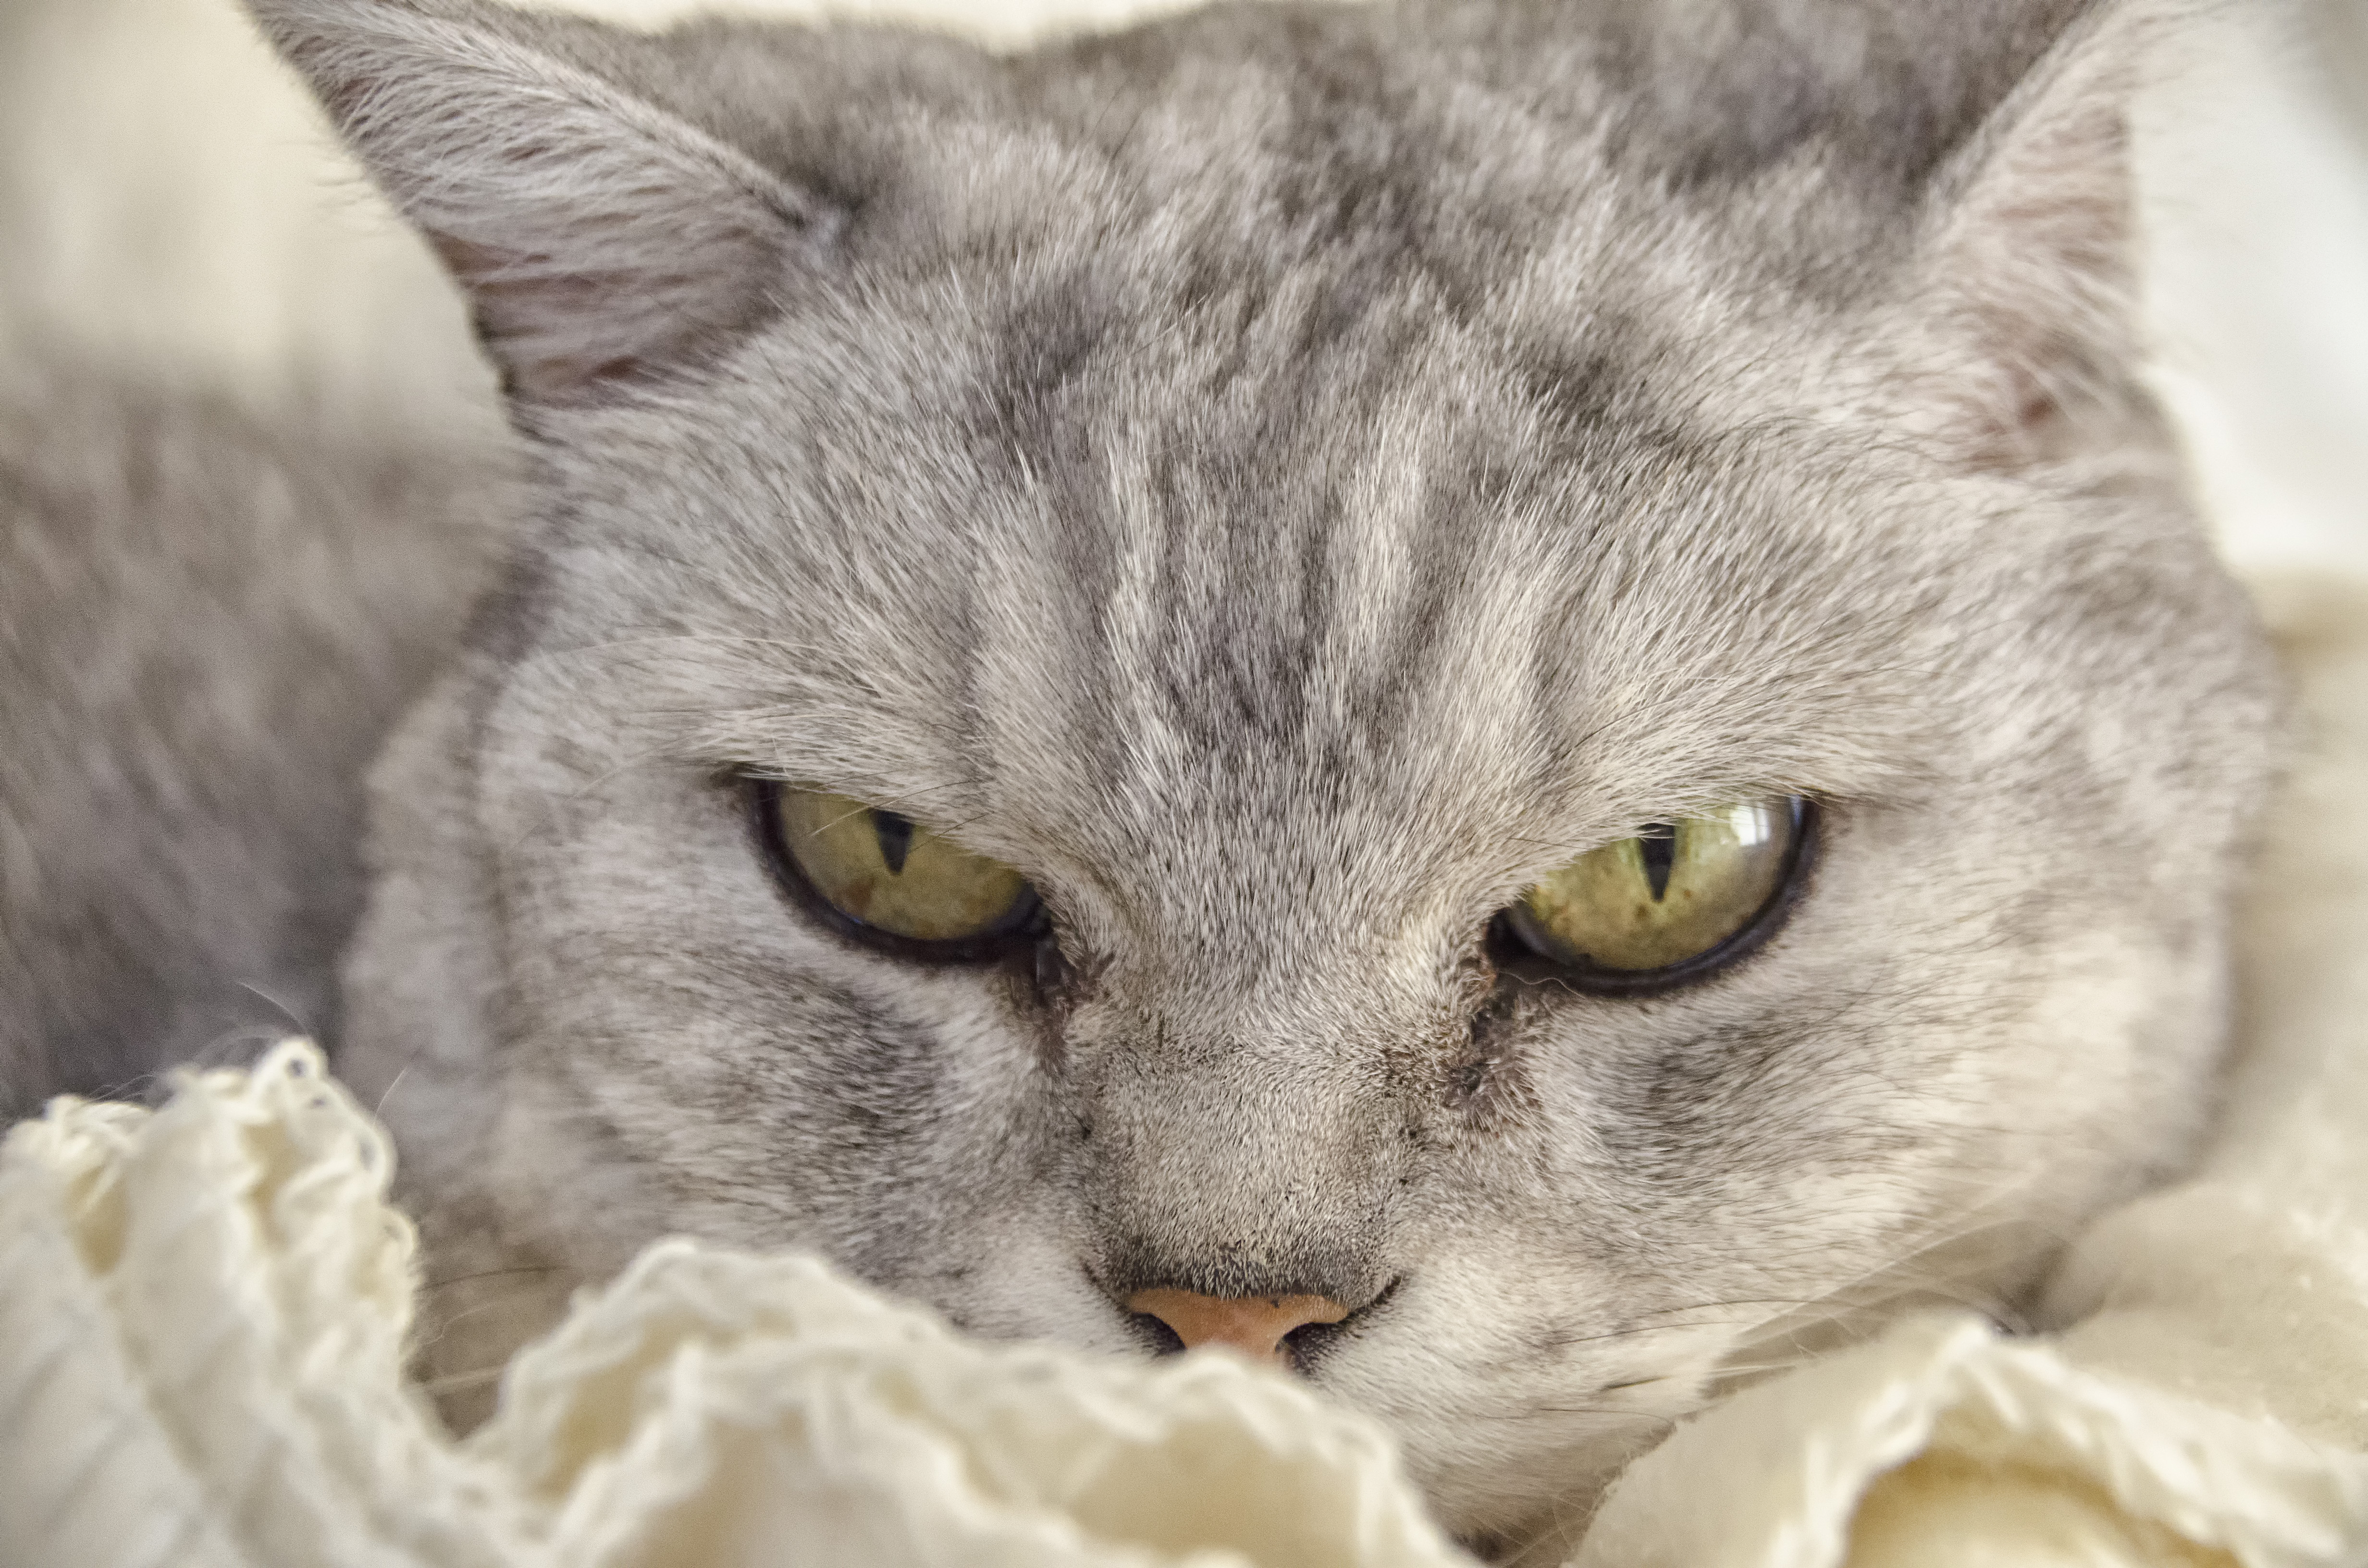
kitten, cat, mammal, close up, nose, whiskers, canada, vertebrate, chat, quebec, sherbrooke, british shorthair, european shorthair, burmilla, small to medium sized cats, cat like mammal, domestic short haired cat, american shorthair